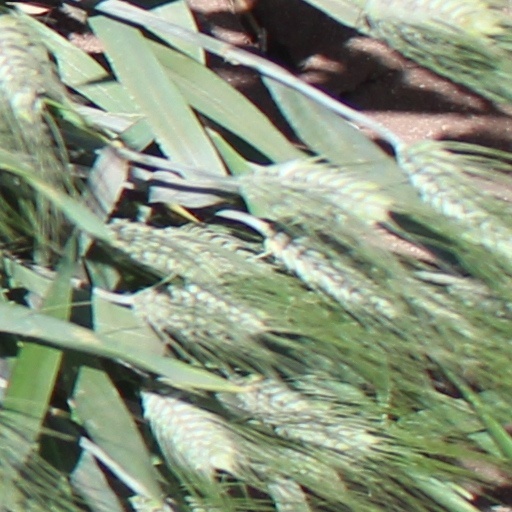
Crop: wheat